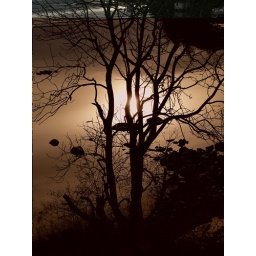
"He that plants trees loves others beside himself"